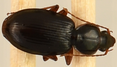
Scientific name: Synuchus impunctatus
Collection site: Harvard Forest & Quabbin Watershed NEON (HARV), plot HARV_008